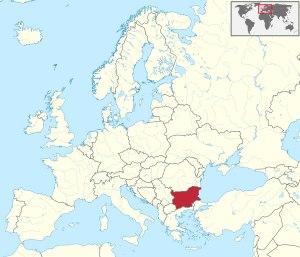
Cette liste commentée recense la mammalofaune en Bulgarie. Elle répertorie les espèces de mammifères bulgares actuels et celles qui ont été récemment classifiées comme éteintes. Cette liste comporte 116 espèces réparties en dix ordres et 27 familles, dont trois sont « en danger critique d'extinction », une est « en danger », huit sont « vulnérables », dix sont « quasi menacées » et deux ont des « données insuffisantes » pour être classées.